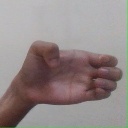
अक्षर: ख